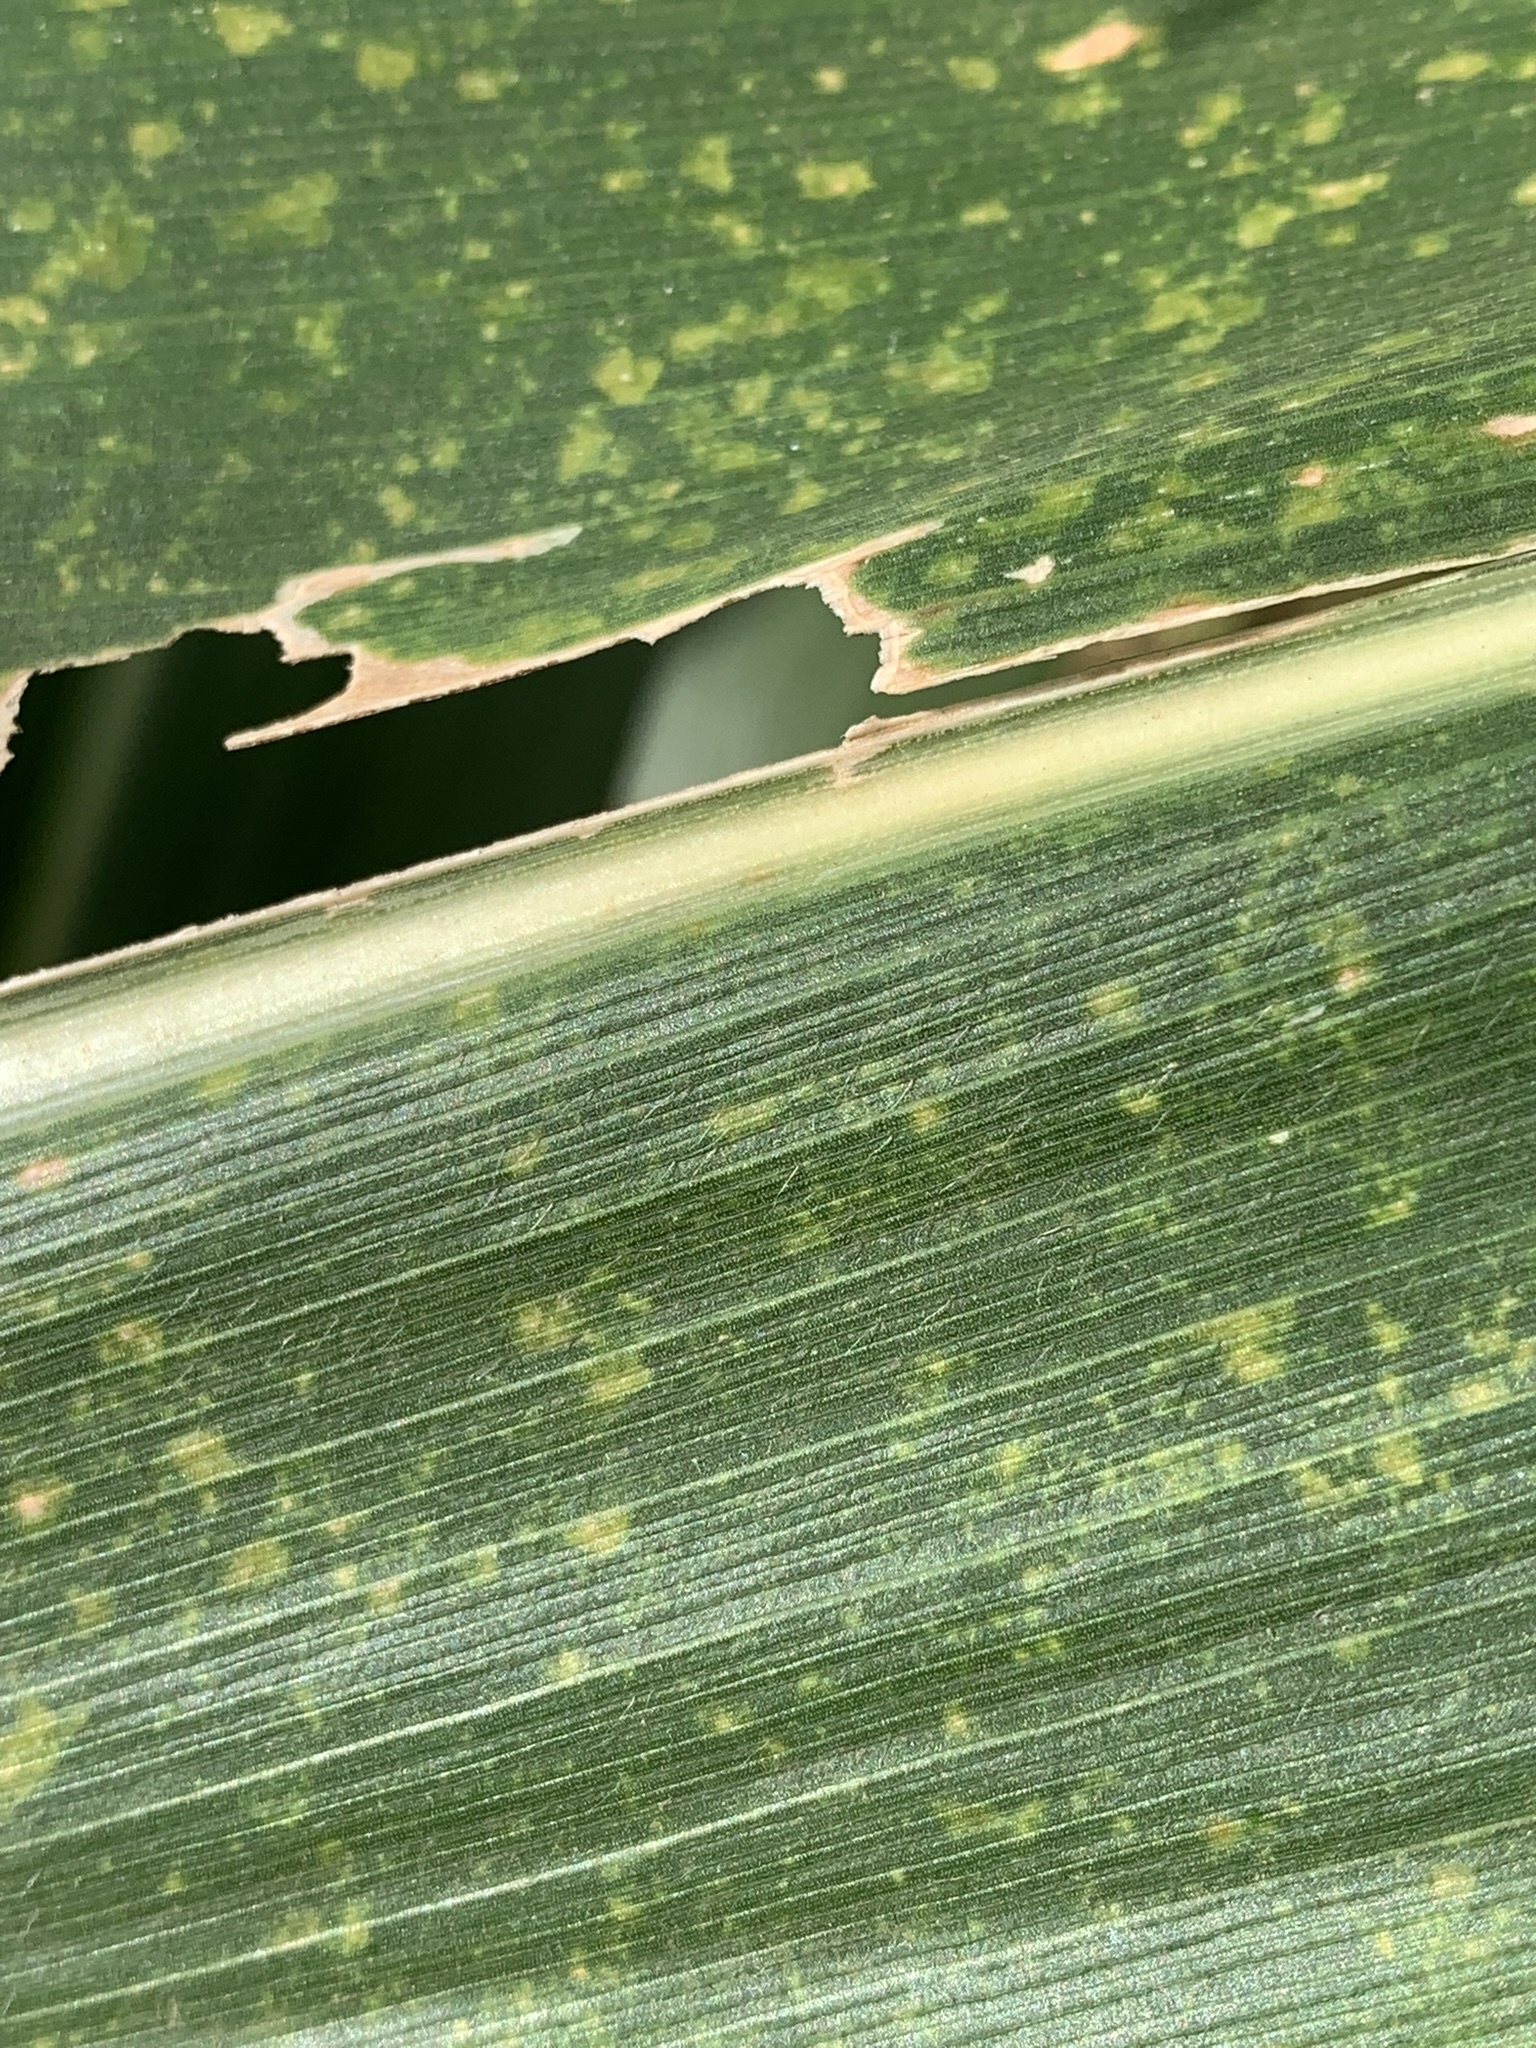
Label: MLN